ENAC Alumni

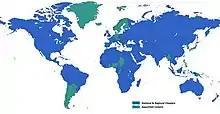
Map of the chapters and liaisons of ENAC Alumni

ENAC Alumni has several chapters around the world that bring together alumni and students and serve these communities with local actions and programs. These chapters are groups within the association. As of December 2021, the international network counted 40 chapters. In October 2022, ENAC Alumni's network of chapters and liaisons achieved global coverage with 51 chapters.